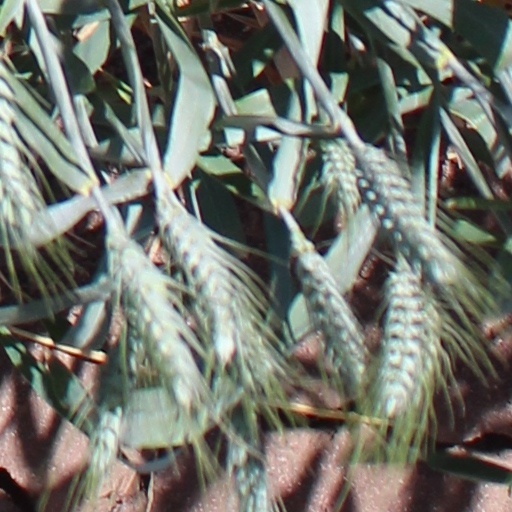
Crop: wheat